Černý Most

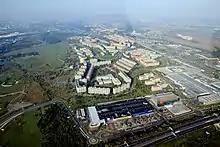
Černý Most seen from a helicopter

The area, whose name means "black bridge" in English, was named after a stone bridge over the nearby railway line from Prague to Čelákovice, which was blackened by smoke from passing steam locomotives. The area was newly formed from parts of the former suburbs of Hloubětín, Kyje and Horní Počernice in 1987. It became a part of Prague on January 1, 1988.